3rd Dragoon Guards

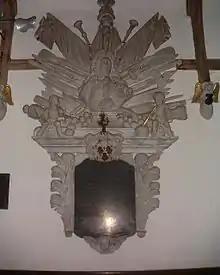
Memorial to General Cornelius Wood, colonel of the regiment from 1693 to 1712, at St Leonard's Church in Buckinghamshire

The regiment, which was in Cairo at the start of First World War, landed in France as part of the 6th Cavalry Brigade in the 3rd Cavalry Division in October 1914 for service on the Western Front where it fought at the First Battle of Ypres in October 1914, the Second Battle of Ypres in April 1915 and the Battle of Cambrai in November 1917.